Balitang Southern Tagalog

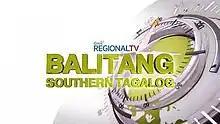
Final card

Balitang Southern Tagalog (also known as "GMA Regional TV Balitang Southern Tagalog") was a Philippine regional news broadcasting television show broadcast by GMA Network in the Southern Tagalog region. Ace Medrano and Ivy Saunar-Gasang originally served as anchors. Medrano served as the final anchor of the newscast. It premiered on February 14, 2022, and ended on August 30, 2024. The newscast aired from Monday to Friday at 5:10 PM to 5:40 PM on GMA TV-12 Batangas and relayed to GMA TV-44 Jalajala, GMA TV-13 Occidental Mindoro, & GMA TV-7 Romblon.